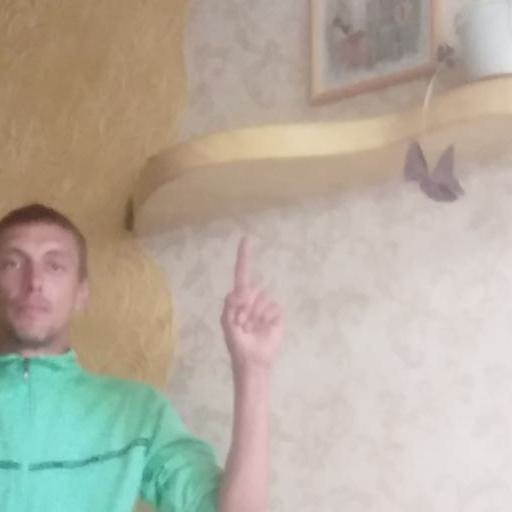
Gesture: one